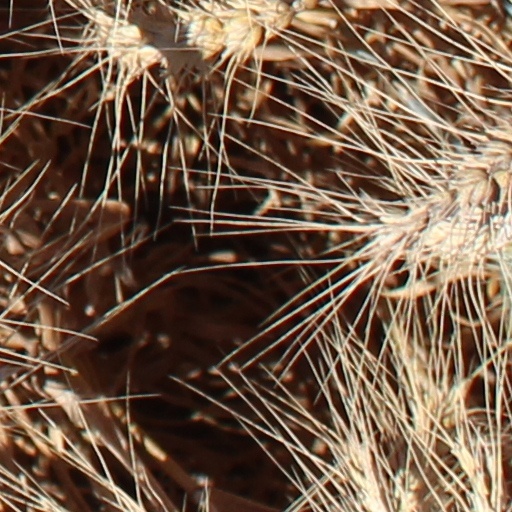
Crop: wheat